Albert County Museum

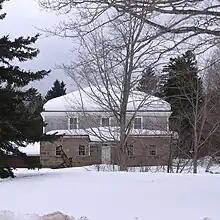
This old gaol is part of the Albert County Museum Complex in Hopewell

The Albert County Museum is located in Hopewell Cape, New Brunswick. The Museum consists of eight buildings on a six-acre site and features twenty-two themed galleries. All of the buildings are original to the site and are part of the overall history presented. The County Tax Office, County Records Office and County Gaol are from the time of the creation of Albert County in 1845. The County Court House on the site was built in 1904 to replace the original that had been lost in a fire earlier. The complex encompasses what was known as the Shiretown (capital) of Albert County. The Albert County Museum is owned and operated by the Albert County Historical Society Incorporated, a Registered Canadian Charity.